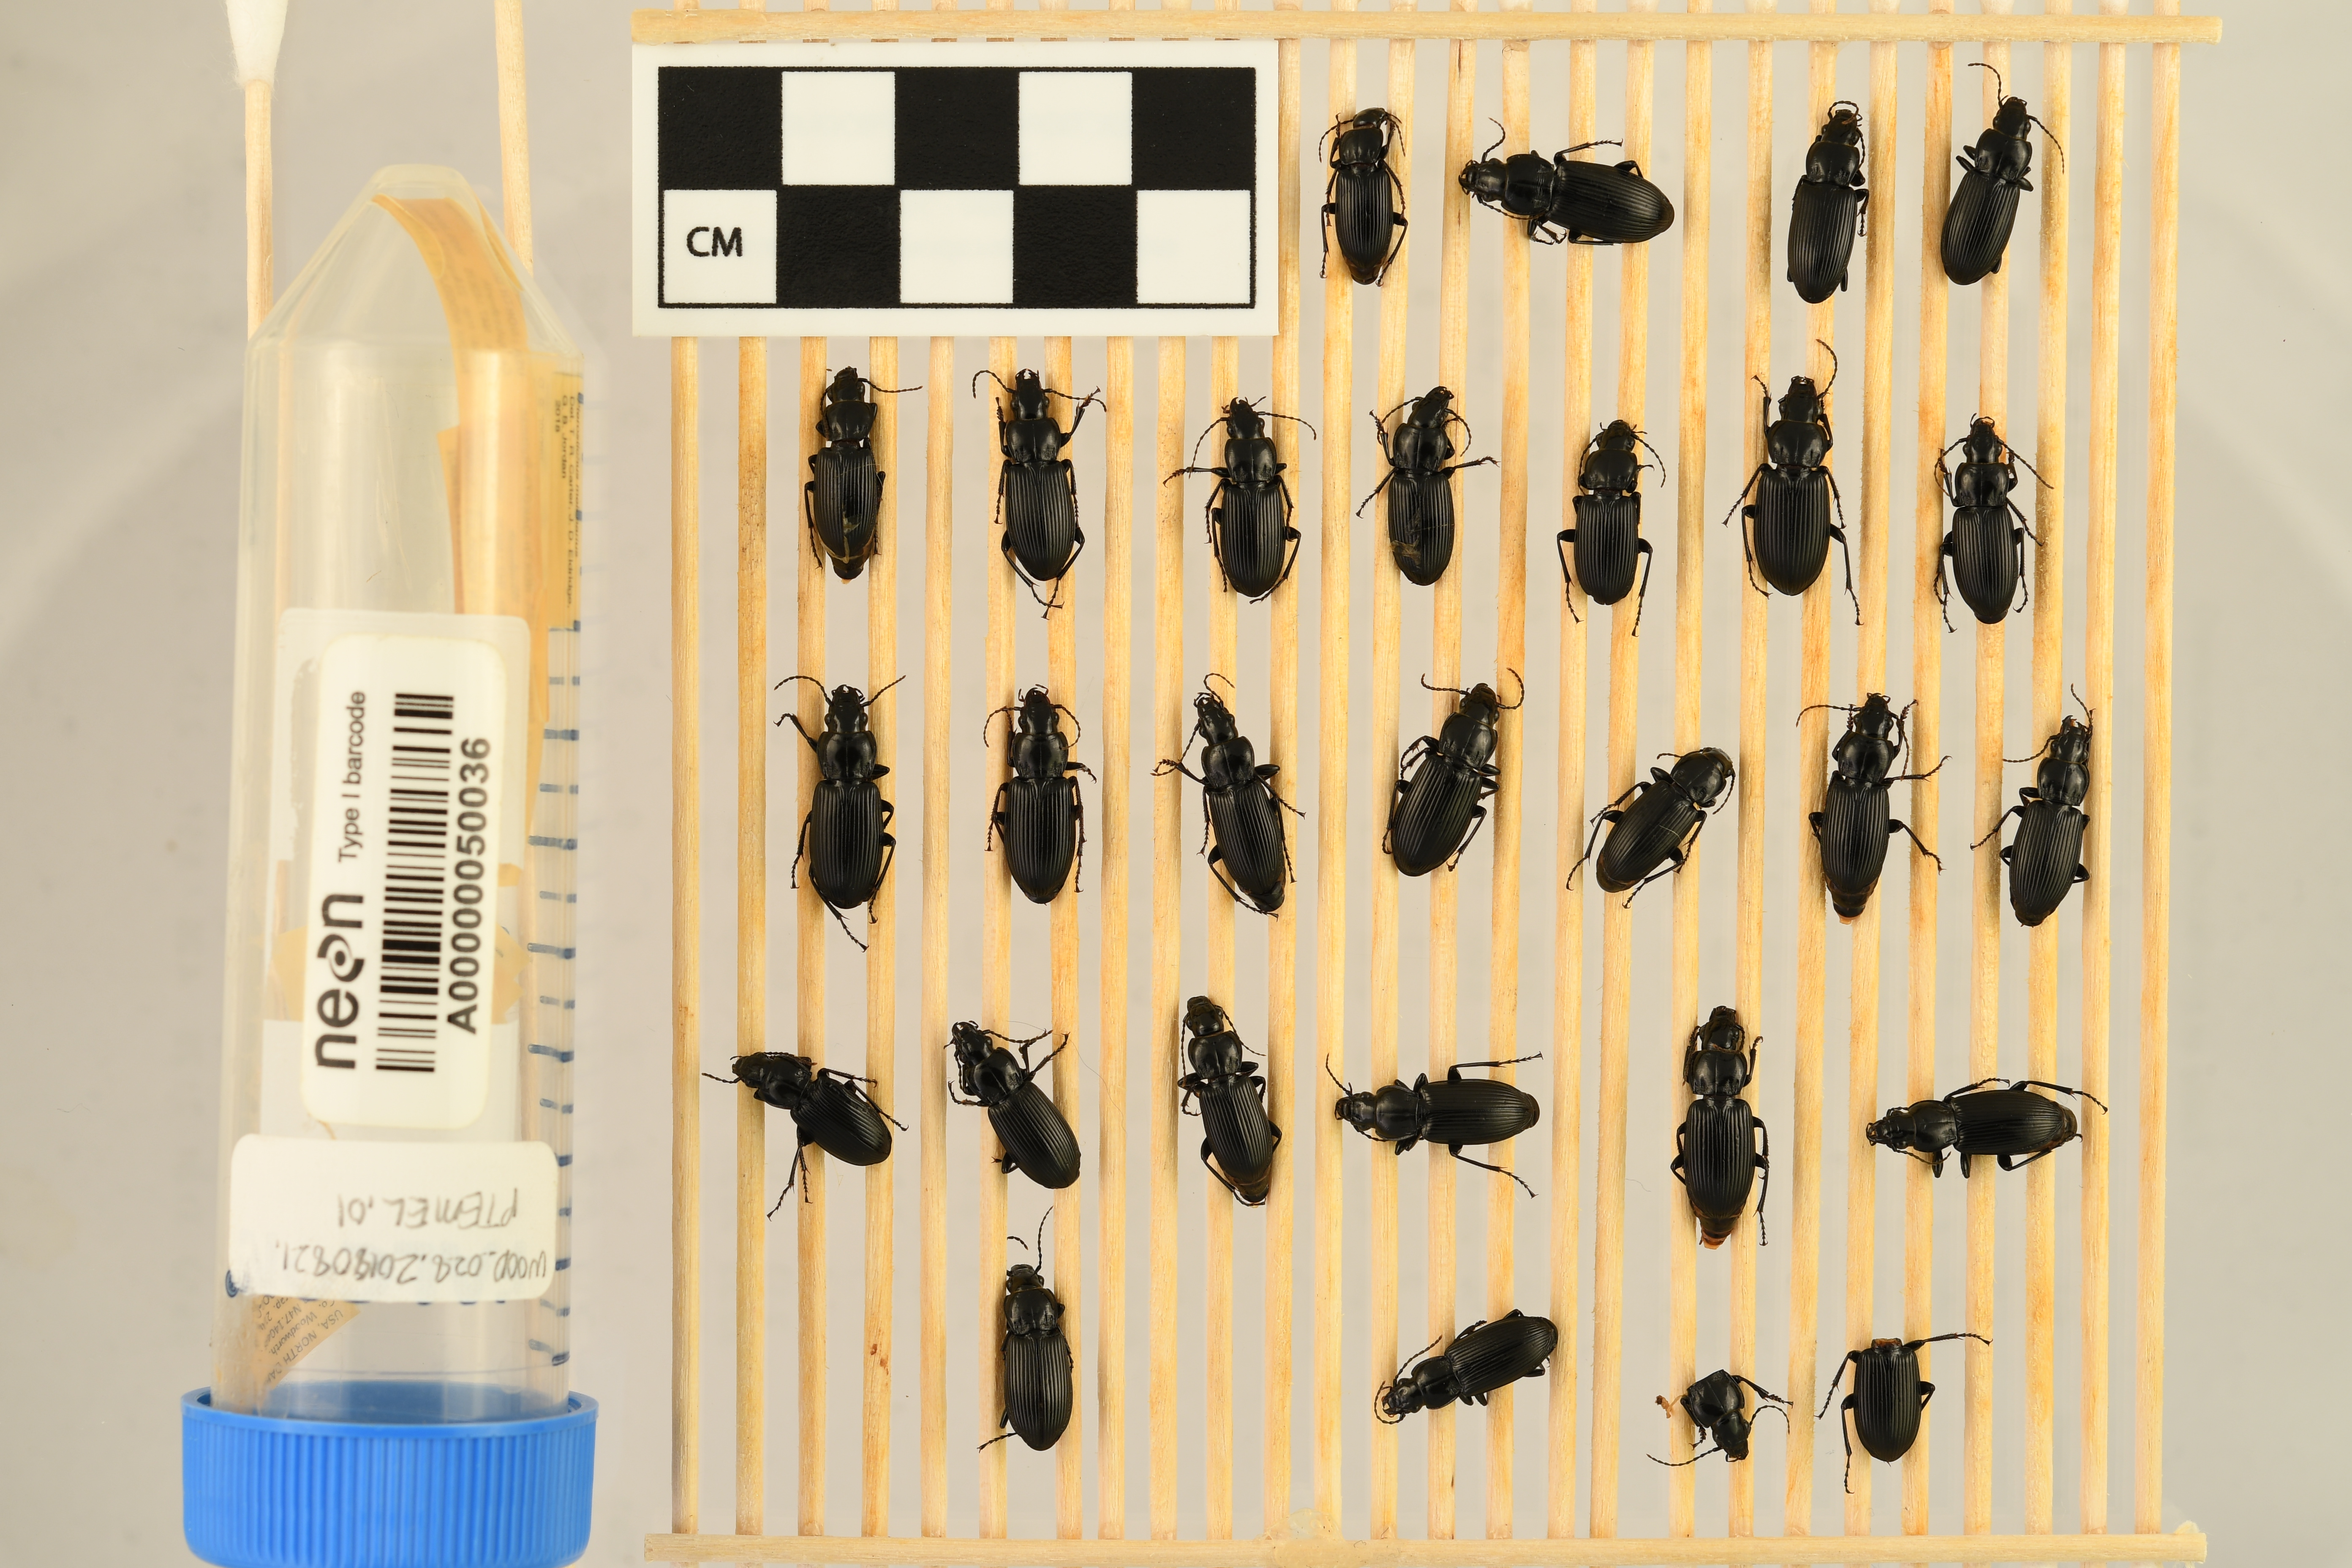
Pterostichus melanarius melanarius — Chase Lake National Wildlife Refuge NEON, plot WOOD_028. Beetle 1, ElytraLength: 0.8462 cm (lying flat: Yes)

Pterostichus melanarius melanarius — Chase Lake National Wildlife Refuge NEON, plot WOOD_028. Beetle 1, ElytraWidth: 0.4835 cm (lying flat: Yes)

Pterostichus melanarius melanarius — Chase Lake National Wildlife Refuge NEON, plot WOOD_028. Beetle 2, ElytraLength: 1.066 cm (lying flat: Yes)

Pterostichus melanarius melanarius — Chase Lake National Wildlife Refuge NEON, plot WOOD_028. Beetle 2, ElytraWidth: 0.5465 cm (lying flat: Yes)

Pterostichus melanarius melanarius — Chase Lake National Wildlife Refuge NEON, plot WOOD_028. Beetle 3, ElytraLength: 1.003 cm (lying flat: Yes)

Pterostichus melanarius melanarius — Chase Lake National Wildlife Refuge NEON, plot WOOD_028. Beetle 3, ElytraWidth: 0.5222 cm (lying flat: Yes)

Pterostichus melanarius melanarius — Chase Lake National Wildlife Refuge NEON, plot WOOD_028. Beetle 4, ElytraLength: 0.9802 cm (lying flat: Yes)

Pterostichus melanarius melanarius — Chase Lake National Wildlife Refuge NEON, plot WOOD_028. Beetle 4, ElytraWidth: 0.5248 cm (lying flat: Yes)

Pterostichus melanarius melanarius — Chase Lake National Wildlife Refuge NEON, plot WOOD_028. Beetle 5, ElytraLength: 0.9231 cm (lying flat: Yes)

Pterostichus melanarius melanarius — Chase Lake National Wildlife Refuge NEON, plot WOOD_028. Beetle 5, ElytraWidth: 0.4946 cm (lying flat: Yes)

Pterostichus melanarius melanarius — Chase Lake National Wildlife Refuge NEON, plot WOOD_028. Beetle 6, ElytraLength: 1.017 cm (lying flat: Yes)

Pterostichus melanarius melanarius — Chase Lake National Wildlife Refuge NEON, plot WOOD_028. Beetle 6, ElytraWidth: 0.5074 cm (lying flat: Yes)

Pterostichus melanarius melanarius — Chase Lake National Wildlife Refuge NEON, plot WOOD_028. Beetle 7, ElytraLength: 0.9561 cm (lying flat: Yes)

Pterostichus melanarius melanarius — Chase Lake National Wildlife Refuge NEON, plot WOOD_028. Beetle 7, ElytraWidth: 0.5055 cm (lying flat: Yes)

Pterostichus melanarius melanarius — Chase Lake National Wildlife Refuge NEON, plot WOOD_028. Beetle 8, ElytraLength: 0.9467 cm (lying flat: Yes)

Pterostichus melanarius melanarius — Chase Lake National Wildlife Refuge NEON, plot WOOD_028. Beetle 8, ElytraWidth: 0.5389 cm (lying flat: Yes)

Pterostichus melanarius melanarius — Chase Lake National Wildlife Refuge NEON, plot WOOD_028. Beetle 9, ElytraLength: 0.9233 cm (lying flat: Yes)

Pterostichus melanarius melanarius — Chase Lake National Wildlife Refuge NEON, plot WOOD_028. Beetle 9, ElytraWidth: 0.495 cm (lying flat: Yes)

Pterostichus melanarius melanarius — Chase Lake National Wildlife Refuge NEON, plot WOOD_028. Beetle 10, ElytraLength: 1.044 cm (lying flat: Yes)

Pterostichus melanarius melanarius — Chase Lake National Wildlife Refuge NEON, plot WOOD_028. Beetle 10, ElytraWidth: 0.6155 cm (lying flat: Yes)

Pterostichus melanarius melanarius — Chase Lake National Wildlife Refuge NEON, plot WOOD_028. Beetle 11, ElytraLength: 0.9583 cm (lying flat: Yes)

Pterostichus melanarius melanarius — Chase Lake National Wildlife Refuge NEON, plot WOOD_028. Beetle 11, ElytraWidth: 0.5285 cm (lying flat: Yes)

Pterostichus melanarius melanarius — Chase Lake National Wildlife Refuge NEON, plot WOOD_028. Beetle 12, ElytraLength: 1.066 cm (lying flat: Yes)

Pterostichus melanarius melanarius — Chase Lake National Wildlife Refuge NEON, plot WOOD_028. Beetle 12, ElytraWidth: 0.5825 cm (lying flat: Yes)

Pterostichus melanarius melanarius — Chase Lake National Wildlife Refuge NEON, plot WOOD_028. Beetle 13, ElytraLength: 1.022 cm (lying flat: Yes)

Pterostichus melanarius melanarius — Chase Lake National Wildlife Refuge NEON, plot WOOD_028. Beetle 13, ElytraWidth: 0.5715 cm (lying flat: Yes)

Pterostichus melanarius melanarius — Chase Lake National Wildlife Refuge NEON, plot WOOD_028. Beetle 14, ElytraLength: 0.9526 cm (lying flat: Yes)

Pterostichus melanarius melanarius — Chase Lake National Wildlife Refuge NEON, plot WOOD_028. Beetle 14, ElytraWidth: 0.5012 cm (lying flat: Yes)

Pterostichus melanarius melanarius — Chase Lake National Wildlife Refuge NEON, plot WOOD_028. Beetle 15, ElytraLength: 1.022 cm (lying flat: Yes)

Pterostichus melanarius melanarius — Chase Lake National Wildlife Refuge NEON, plot WOOD_028. Beetle 15, ElytraWidth: 0.5603 cm (lying flat: Yes)

Pterostichus melanarius melanarius — Chase Lake National Wildlife Refuge NEON, plot WOOD_028. Beetle 16, ElytraLength: 0.9512 cm (lying flat: Yes)

Pterostichus melanarius melanarius — Chase Lake National Wildlife Refuge NEON, plot WOOD_028. Beetle 16, ElytraWidth: 0.4901 cm (lying flat: Yes)

Pterostichus melanarius melanarius — Chase Lake National Wildlife Refuge NEON, plot WOOD_028. Beetle 17, ElytraLength: 0.9405 cm (lying flat: Yes)

Pterostichus melanarius melanarius — Chase Lake National Wildlife Refuge NEON, plot WOOD_028. Beetle 17, ElytraWidth: 0.5098 cm (lying flat: Yes)

Pterostichus melanarius melanarius — Chase Lake National Wildlife Refuge NEON, plot WOOD_028. Beetle 18, ElytraLength: 0.9542 cm (lying flat: Yes)

Pterostichus melanarius melanarius — Chase Lake National Wildlife Refuge NEON, plot WOOD_028. Beetle 18, ElytraWidth: 0.5012 cm (lying flat: Yes)

Pterostichus melanarius melanarius — Chase Lake National Wildlife Refuge NEON, plot WOOD_028. Beetle 19, ElytraLength: 0.8791 cm (lying flat: Yes)

Pterostichus melanarius melanarius — Chase Lake National Wildlife Refuge NEON, plot WOOD_028. Beetle 19, ElytraWidth: 0.4704 cm (lying flat: Yes)

Pterostichus melanarius melanarius — Chase Lake National Wildlife Refuge NEON, plot WOOD_028. Beetle 20, ElytraLength: 0.9327 cm (lying flat: Yes)

Pterostichus melanarius melanarius — Chase Lake National Wildlife Refuge NEON, plot WOOD_028. Beetle 20, ElytraWidth: 0.5151 cm (lying flat: Yes)

Pterostichus melanarius melanarius — Chase Lake National Wildlife Refuge NEON, plot WOOD_028. Beetle 21, ElytraLength: 0.8863 cm (lying flat: Yes)

Pterostichus melanarius melanarius — Chase Lake National Wildlife Refuge NEON, plot WOOD_028. Beetle 21, ElytraWidth: 0.5074 cm (lying flat: Yes)

Pterostichus melanarius melanarius — Chase Lake National Wildlife Refuge NEON, plot WOOD_028. Beetle 22, ElytraLength: 0.9341 cm (lying flat: Yes)

Pterostichus melanarius melanarius — Chase Lake National Wildlife Refuge NEON, plot WOOD_028. Beetle 22, ElytraWidth: 0.5275 cm (lying flat: Yes)

Pterostichus melanarius melanarius — Chase Lake National Wildlife Refuge NEON, plot WOOD_028. Beetle 23, ElytraLength: 1.011 cm (lying flat: Yes)

Pterostichus melanarius melanarius — Chase Lake National Wildlife Refuge NEON, plot WOOD_028. Beetle 23, ElytraWidth: 0.5715 cm (lying flat: Yes)

Pterostichus melanarius melanarius — Chase Lake National Wildlife Refuge NEON, plot WOOD_028. Beetle 24, ElytraLength: 0.9237 cm (lying flat: No)

Pterostichus melanarius melanarius — Chase Lake National Wildlife Refuge NEON, plot WOOD_028. Beetle 24, ElytraWidth: 0.506 cm (lying flat: No)

Pterostichus melanarius melanarius — Chase Lake National Wildlife Refuge NEON, plot WOOD_028. Beetle 25, ElytraLength: 0.979 cm (lying flat: Yes)

Pterostichus melanarius melanarius — Chase Lake National Wildlife Refuge NEON, plot WOOD_028. Beetle 25, ElytraWidth: 0.5056 cm (lying flat: Yes)

Pterostichus melanarius melanarius — Chase Lake National Wildlife Refuge NEON, plot WOOD_028. Beetle 26, ElytraLength: 0.8904 cm (lying flat: Yes)

Pterostichus melanarius melanarius — Chase Lake National Wildlife Refuge NEON, plot WOOD_028. Beetle 26, ElytraWidth: 0.4767 cm (lying flat: Yes)

Pterostichus melanarius melanarius — Chase Lake National Wildlife Refuge NEON, plot WOOD_028. Beetle 27, ElytraLength: 0.9341 cm (lying flat: Yes)

Pterostichus melanarius melanarius — Chase Lake National Wildlife Refuge NEON, plot WOOD_028. Beetle 27, ElytraWidth: 0.5275 cm (lying flat: Yes)